Alexander Evert Kawilarang

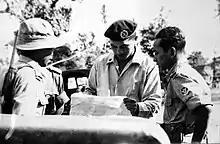
Kawilarang (middle) and Suharto (right)

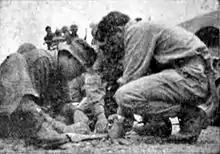
Kawilarang (left) and Slamet Rijadi discussing tactics in Ambon

Having just turned 30 and promoted to colonel, Kawilarang was given command of the first post-independence expeditionary force in April 1950. He was ordered to quell a revolt by a company of former KNIL that included Andi Aziz and Dutch army soldiers or "Koninklijke Leger" in Makassar, South Sulawesi. The expeditionary force consisted of several brigades, including those that were led by Suharto (the future second president of Indonesia) and Joop Warouw. On 8 August 1950, fighting ceased after negotiations between Kawilarang and Dutch General Scheffelaar. Regarding Kawilarang's relationship with Suharto during the expedition, Kawilarang was said to have struck Suharto due to a military blunder by troops under Suharto's command. In at least one interview, with Kawilarang, he denied striking Suharto, but did state that he had to admonish him.